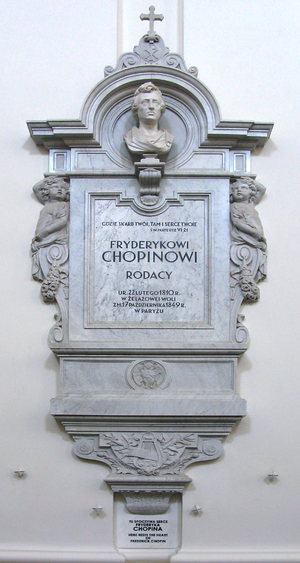
La tombe de Frédéric Chopin est un des monuments funéraires remarquables du cimetière du Père-Lachaise à Paris ; c'est une œuvre d'Auguste Clésinger, inaugurée en 1850 et désormais classée au titre des monuments historiques.
Frédéric François Chopin est un compositeur et pianiste virtuose d'ascendance franco-polonaise, né en 1810 à Żelazowa Wola, sur le territoire du duché de Varsovie, et mort en 1849 à Paris.